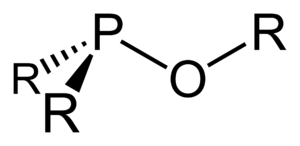
En chimie, les composés organiques peuvent être considérés comme constitués d'un squelette relativement non réactif appelé l'alcane parent en nomenclature substitutive, et d’un ou plusieurs groupes fonctionnels. Le groupe fonctionnel est un atome, ou un groupe d'atomes, qui a des propriétés chimiques similaires chaque fois qu'il est présent dans des composés différents. Il définit les propriétés caractéristiques physiques et chimiques des familles de composés organiques.